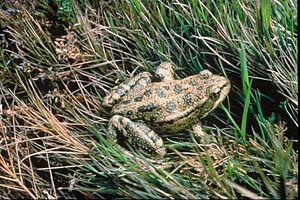
Rana draytonii, la Grenouille à pattes rouges de Californie, est une espèce d'amphibiens de la famille des Ranidae. Elle compte parmi les amphibiens capables d'effectuer les bonds les plus longs, pouvant sauter jusqu'à environ 6 m. L'espèce en forte régression ou disparue d'une grande partie de son aire naturelle de répartition a été classée vulnérable. Elle était autrefois commune et aurait inspiré l'histoire de Mark Twain : La Célèbre Grenouille sauteuse du comté de Calaveras.